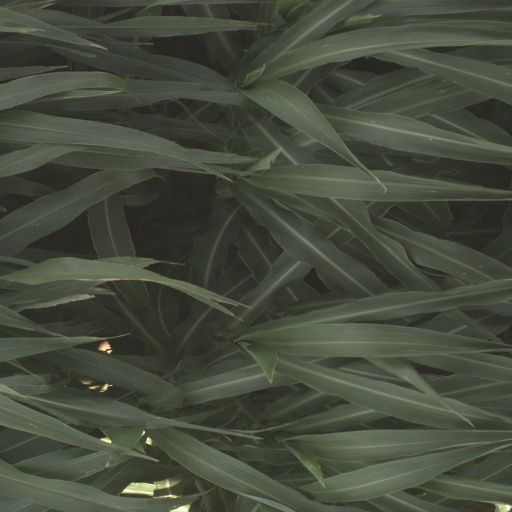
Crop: sorghum